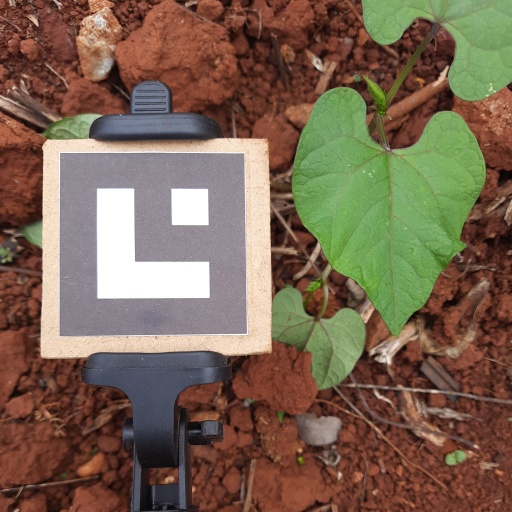
Observations: wavy surface, no eating holes, under shade